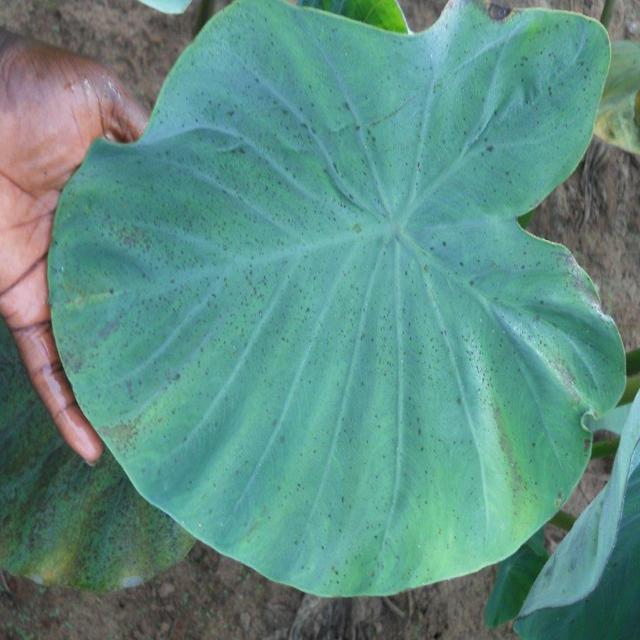
Label: Healthy